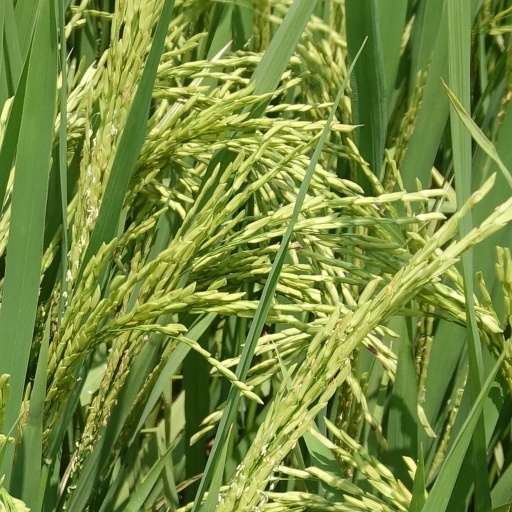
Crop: rice